Starobilsk agreement

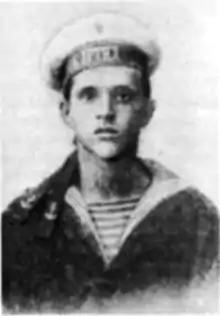
Dmitry Popov, head of the Makhnovist delegation to Starobilsk.

On 6 October, the provisional agreement was signed by Andri Ivanov, Semen Karetnyk, Dmitry Popov and Viktor Bilash, with the armistice between the two factions entering into force the following day. They then arranged for the final draft of the political-military agreement to be drawn up in the Ukrainian Soviet capital of Kharkiv, where the insurgents would be represented by Dmitry Popov, Abram Budanov and Vasyl Kurylenko.